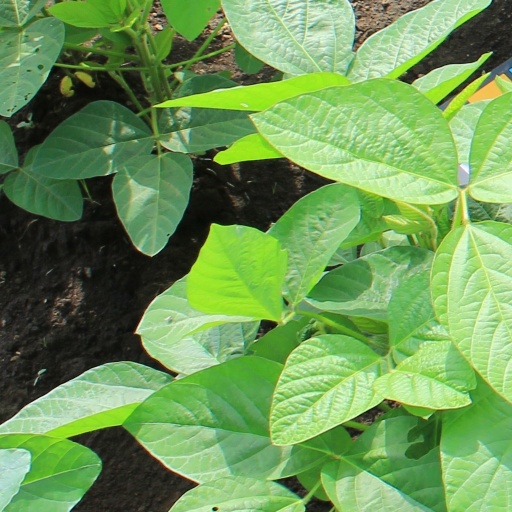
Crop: soybean